Ozone depletion

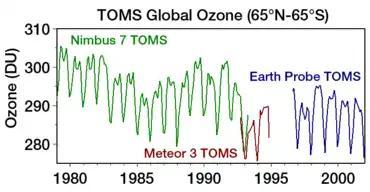
Global monthly average total ozone amount

Ozone depletion consists of two related events observed since the late 1970s: a lowered total amount of ozone in Earth's upper atmosphere, and a much larger springtime decrease in stratospheric ozone (the ozone layer) around Earth's polar regions. The latter phenomenon is referred to as the ozone hole. There are also springtime polar tropospheric ozone depletion events in addition to these stratospheric events.